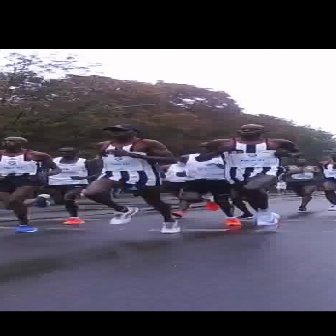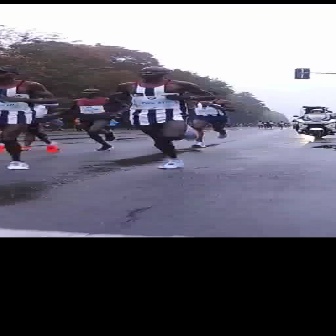
  Please identify the target specified by the bounding box [191,123,299,232] in the first image and locate it in the second image. Return the coordinates in [x_min,y_min,x_max,y_max] format.
Answer: [112,66,214,168]